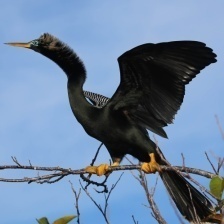
Species: ANHINGA
Scientific name: ANHINGA ANHINGA